Red Lodge, Suffolk

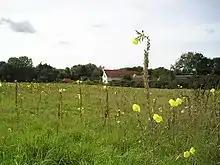
View over scrubland to Red Lodge Inn

Red Lodge Heath is an area of acid grassland and lowland and is an SSSI, with a number of nationally rare plants and animals. It includes a population of the five-banded tailed digger wasp, "Cerceris quinquefasciata", which nests in bare sand along a path to the north of the site, and on sparsely vegetated slopes to the west. Discovery of the wasp population in 2005 by English Nature meant that Forest Heath District Council had to adapt proposed housing and school development plans in this area of the village.